John Villa

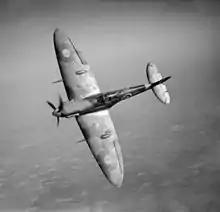
A Spitfire of No. 92 Squadron, 1941

While flying a Spitfire equipped with cannons on 1 December, Villa destroyed one Bf 109 and damaged a second. These were the first claims for a cannon-armed Spitfire operating from Biggin Hill. From February 1941, No. 92 Squadron switched to offensive operations, flying sorties to France.